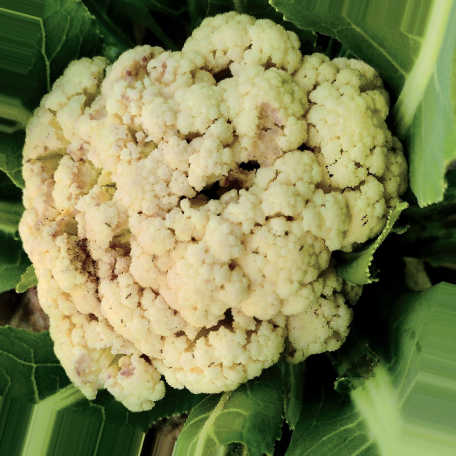
Label: Bacterial spot rot